List of amphibious warfare ships of the Royal Fleet Auxiliary

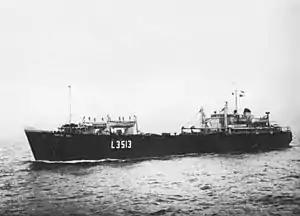
RFA "Empire Gull"

Originally operated by the Royal Navy, in 1956 she was transferred to civilian administration as SS "Empire Gull". She joined the RFA in 1970 and was in service until 1978, being the only Landing Ship Tank operated as an Royal Fleet Auxiliary.